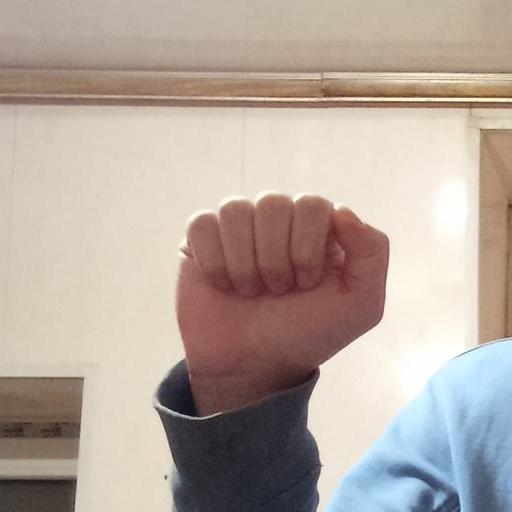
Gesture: fist